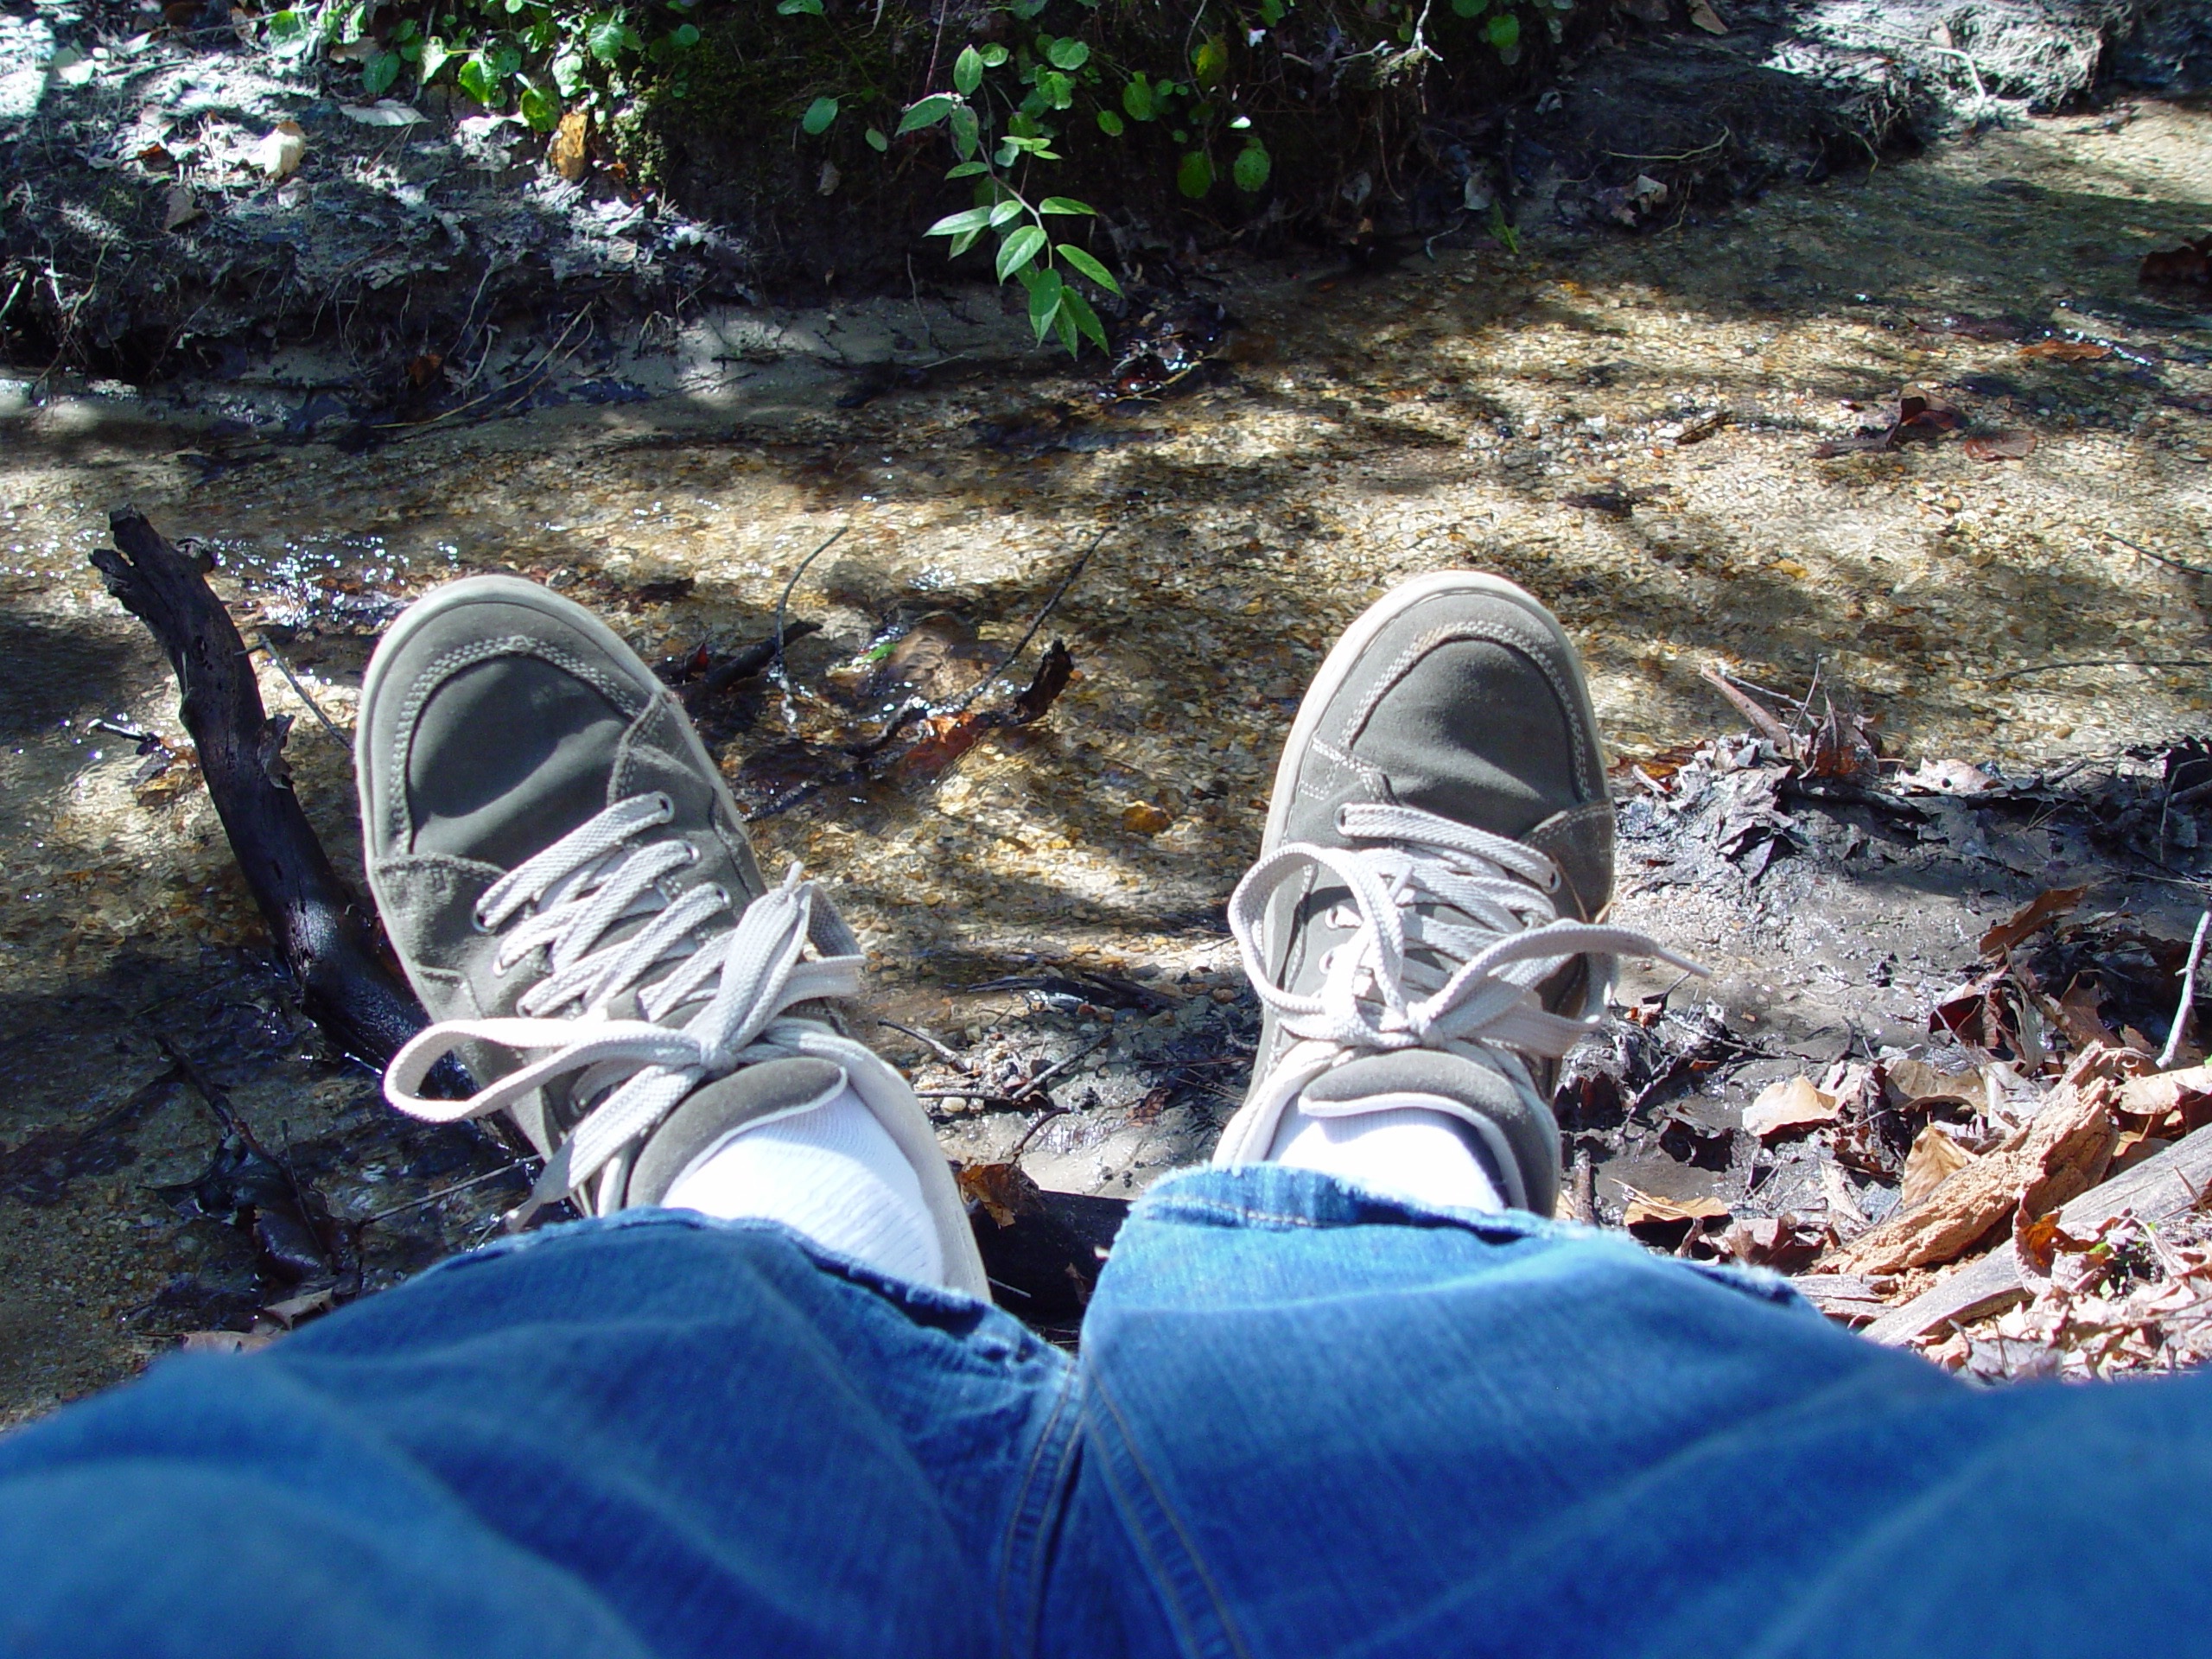
creek, feet, young, relax, foot, lifestyle, relaxing, relaxation, happy, footwear, resting